Brighton Football Club (RFU)

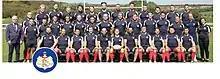
Brighton Football Club (RFU) 1868 150th anniversary squad

Brighton Rugby Club is one of the oldest rugby clubs in the country founded in 1868. As they were founded before the RFU they are one of the few clubs who are designated F.C. rather than R.F.C. The club was formed mainly from players from Brighton College. The 1st XV play in Regional 2 South East – a league at level 6 of the English rugby union system – following their relegation from Regional 1 South Central – at the end of 2024–25. The 2nd XV play in Sussex Spitfire 1.